Noddy's Magic Adventure

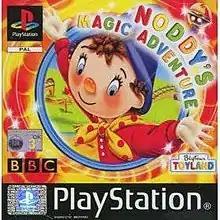
Cover art of "Noddy's Magic Adventure"

Noddy's Magic Adventure is a children's educational video game released for the PlayStation in 2000, developed by Mind's Eye Productions and published by BBC Multimedia. The game is based on the character Noddy by Enid Blyton (specifically the TV series "Noddy's Toyland Adventures").